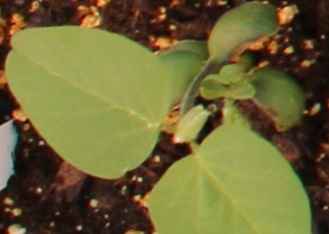
Label: Soybean